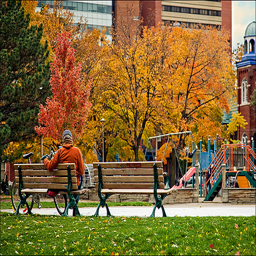
A man siting on a wooden bench in a park.
Children's playground with a man sitting on a bench
a person sitting on a wooden bench at a playground
A person is sitting on a bench looking towards a playground.
A person in orange jacket sitting at two park benches with green grass in the background.